Leopold and Loeb

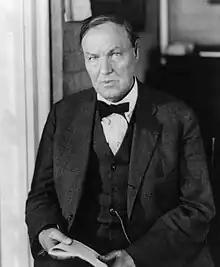
Defense attorney Clarence Darrow

The trial of Leopold and Loeb at Chicago's Cook County Criminal Court became a media spectacle and the third to be labeled "the trial of the century," after those of Harry Thaw and Sacco and Vanzetti. The Leopold and Loeb families hired the renowned criminal defense attorney Clarence Darrow to lead the defense team. It was rumored that Darrow was paid $1 million for his services, but he was actually paid $65,000 (equivalent to $ in ). Darrow took the case because he was a staunch opponent of capital punishment.